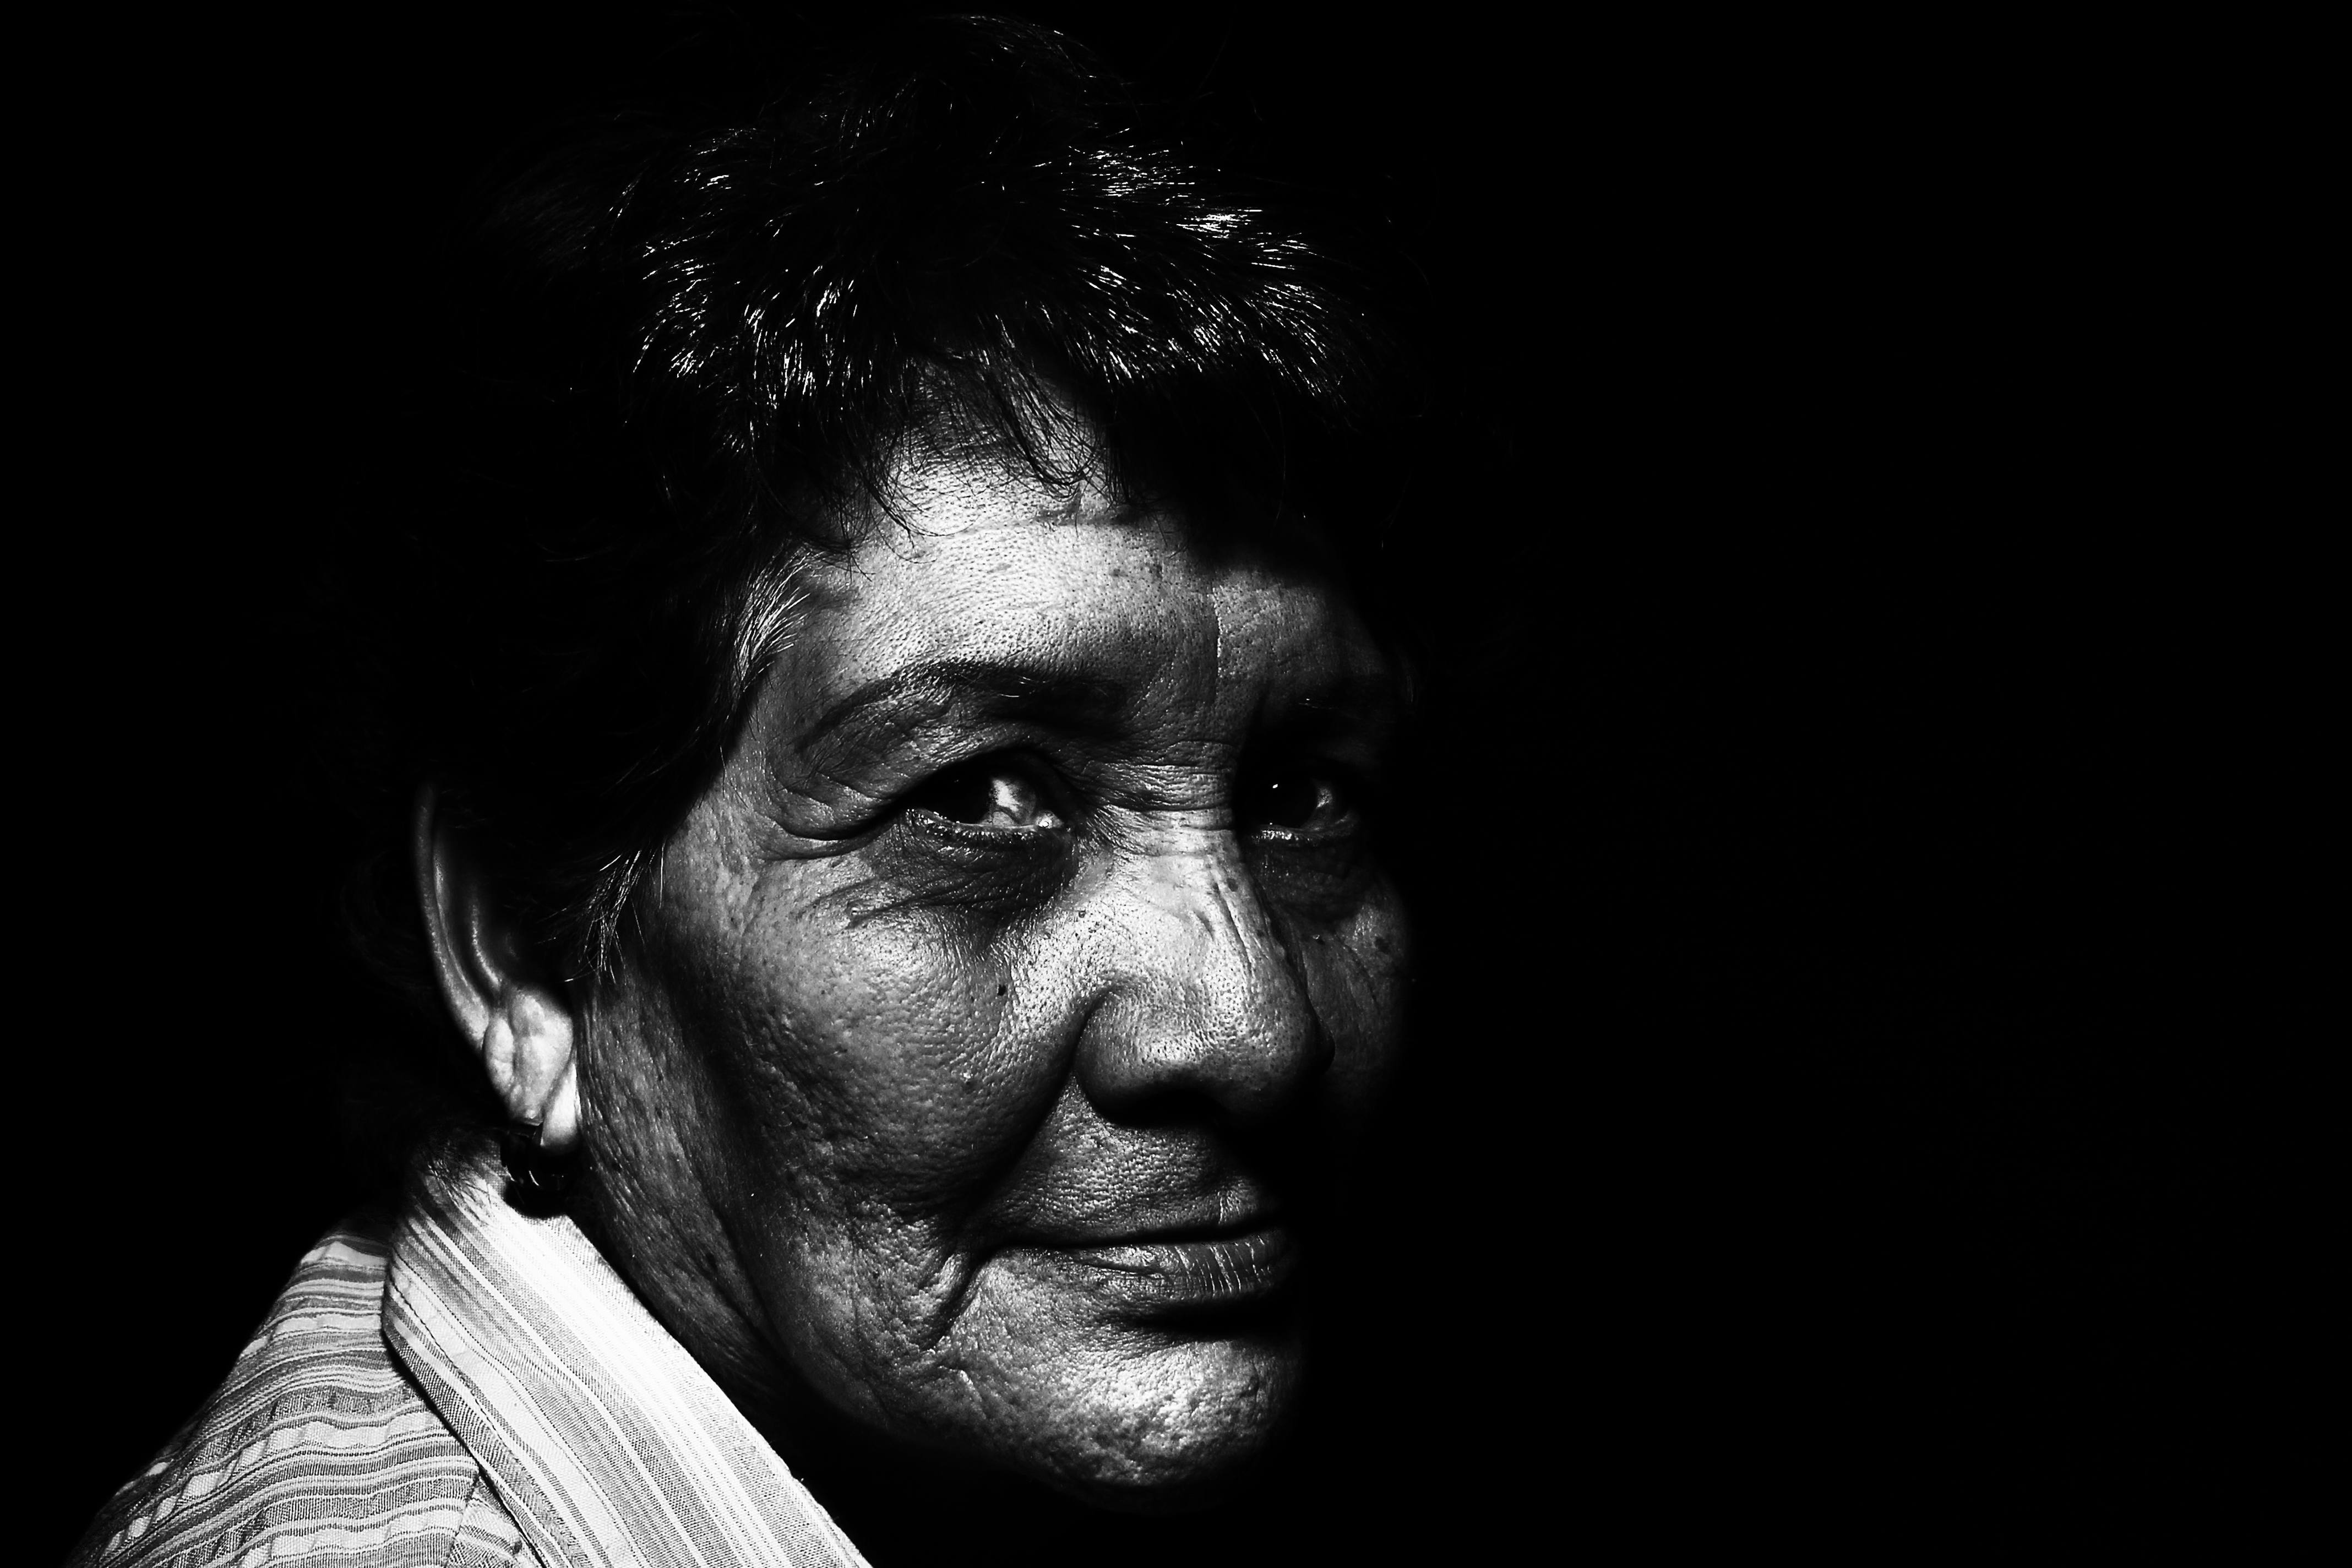
man, person, blur, black and white, photography, old, profile, dark, male, sadness, portrait, darkness, black, monochrome, facial expression, close up, face, focus, head, elderly, adult, aged, monochrome photography, portrait photography, facial hair